Tourism in Moldova

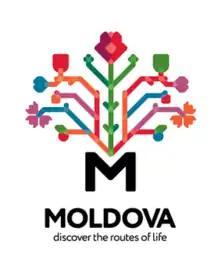
Travel brand of Moldova representing the Tree of Life, used by the Moldovan Investment and Tourism Agency. It is based on traditional carpet and embroidery patterns which are part of the UNESCO Intangible Heritage.

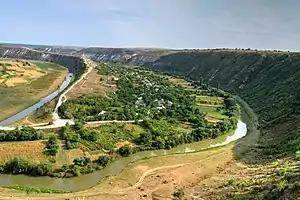
Orhei National Park

Tourism in the Republic of Moldova focuses on the country's natural landscapes and its history. Wine tours are offered to tourists across the country. Vineyards/cellars include Cricova, Purcari, Ciumai, Romanești, Cojușna, Mileștii Mici. In 2015, Moldova received 2.85 million visitors.